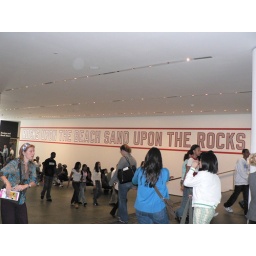
"Rocks upon the beach sand upon the rocks"